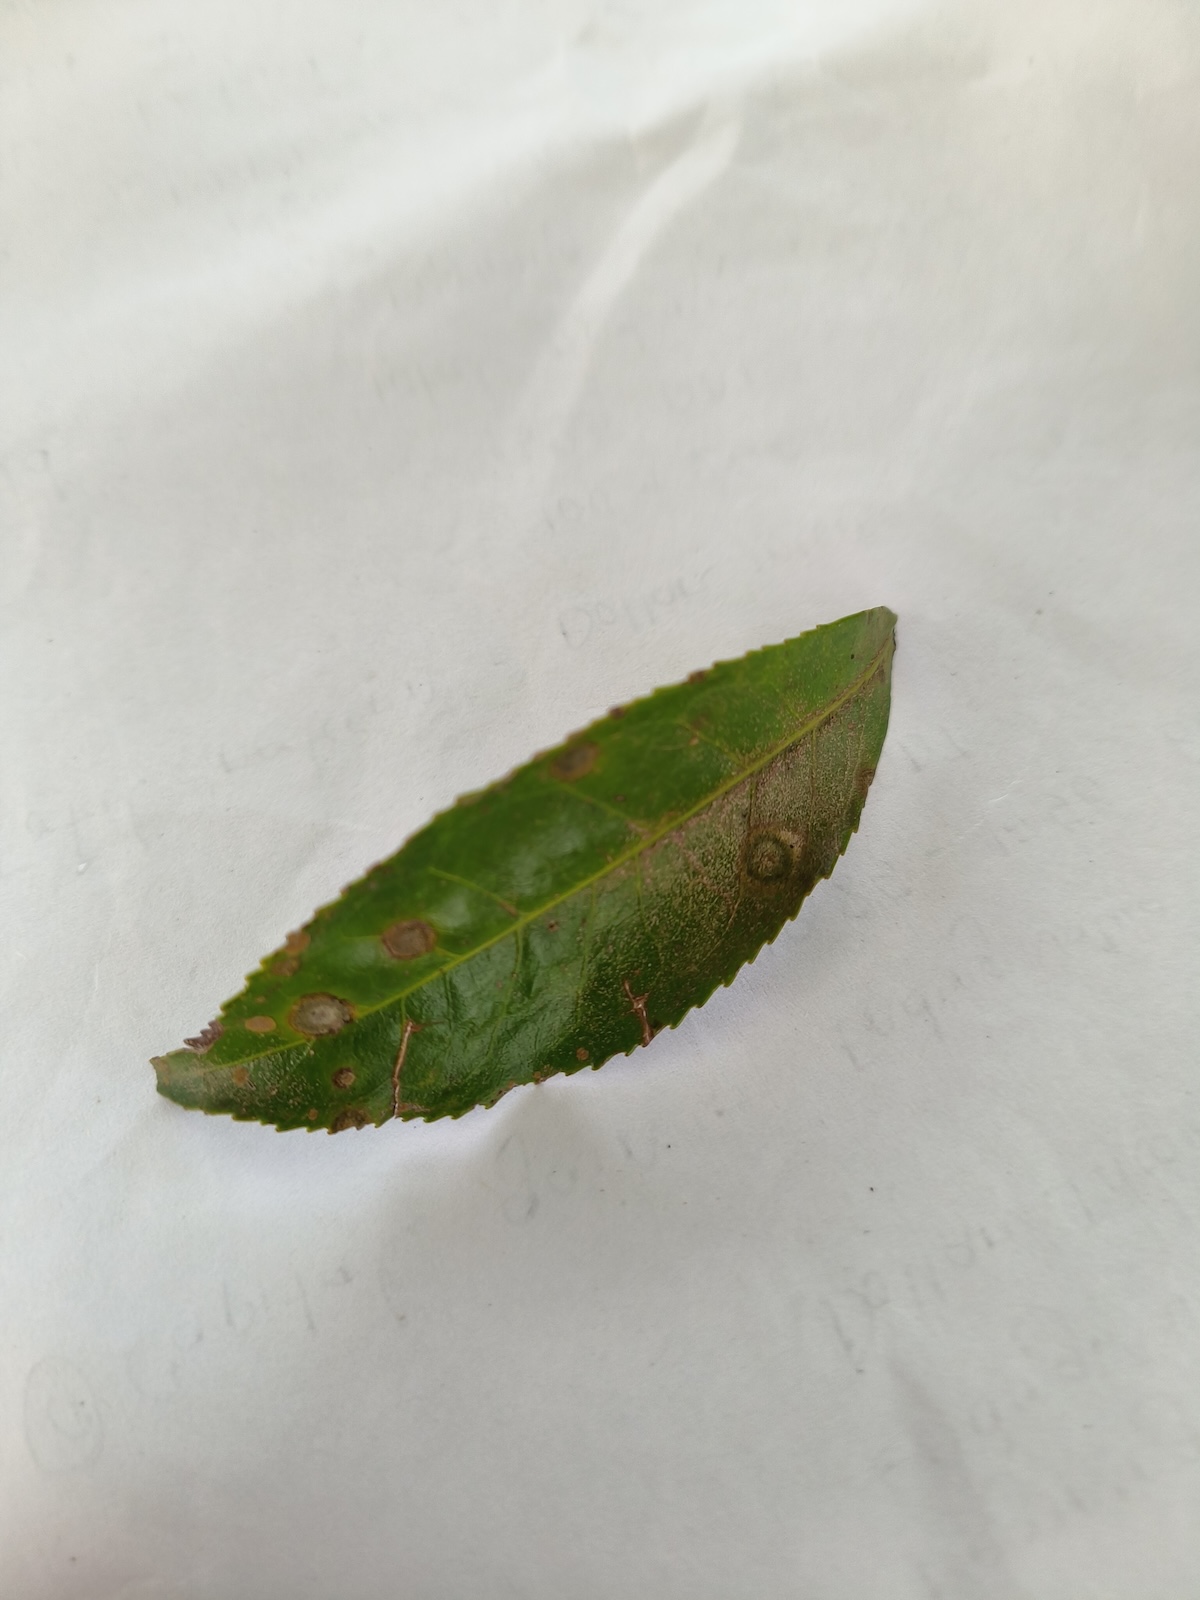
Label: Red spider